Gene co-expression network

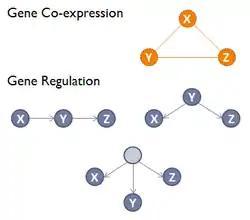
The direction of edges is overlooked in gene co-expression networks. While three genes X, Y and Z are found to be co-expressed, it is not determined whether X activates Y and Y activates Z, or Y activates X and Z, or another gene activates three of them.

Gene co-expression networks are usually constructed using datasets generated by high-throughput gene expression profiling technologies such as Microarray or RNA-Seq. Co-expression networks are used to analyze single cell RNA-Seq data, in order to better characterize the gene to gene relations in a cohort of cells from a specific cell type.